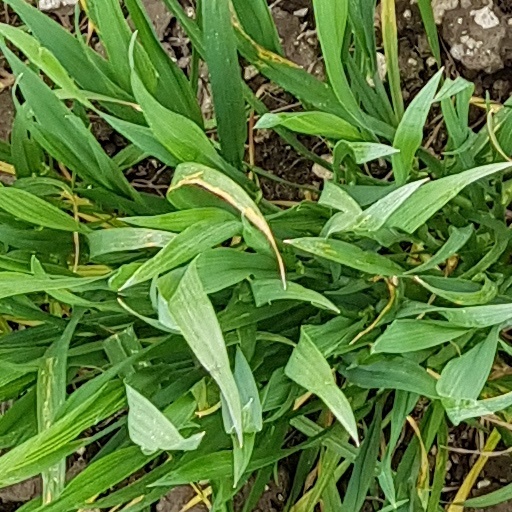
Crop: wheat